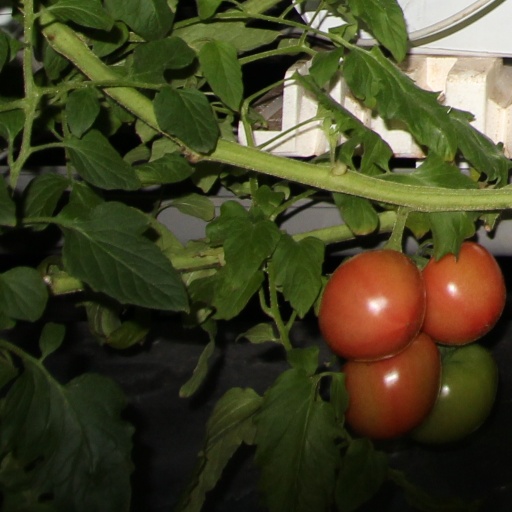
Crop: tomato